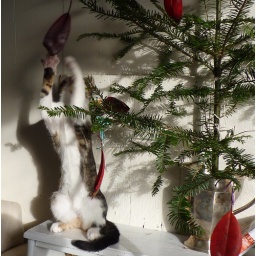
I made Wiki a little Christmas tree yesterday. It is tied to the wall in 3 places.